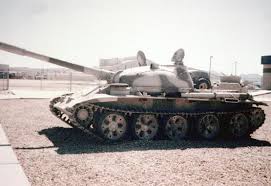
Label: T-62